SM Mall of Asia

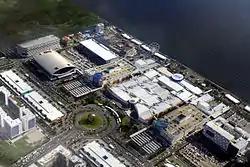
Aerial view of SM Mall of Asia (2014)

The Mall of Asia consists of four buildings interconnected by walkways and elevated pathways: the Main Mall, the Entertainment Mall, and the North and South Wing Parking Buildings.